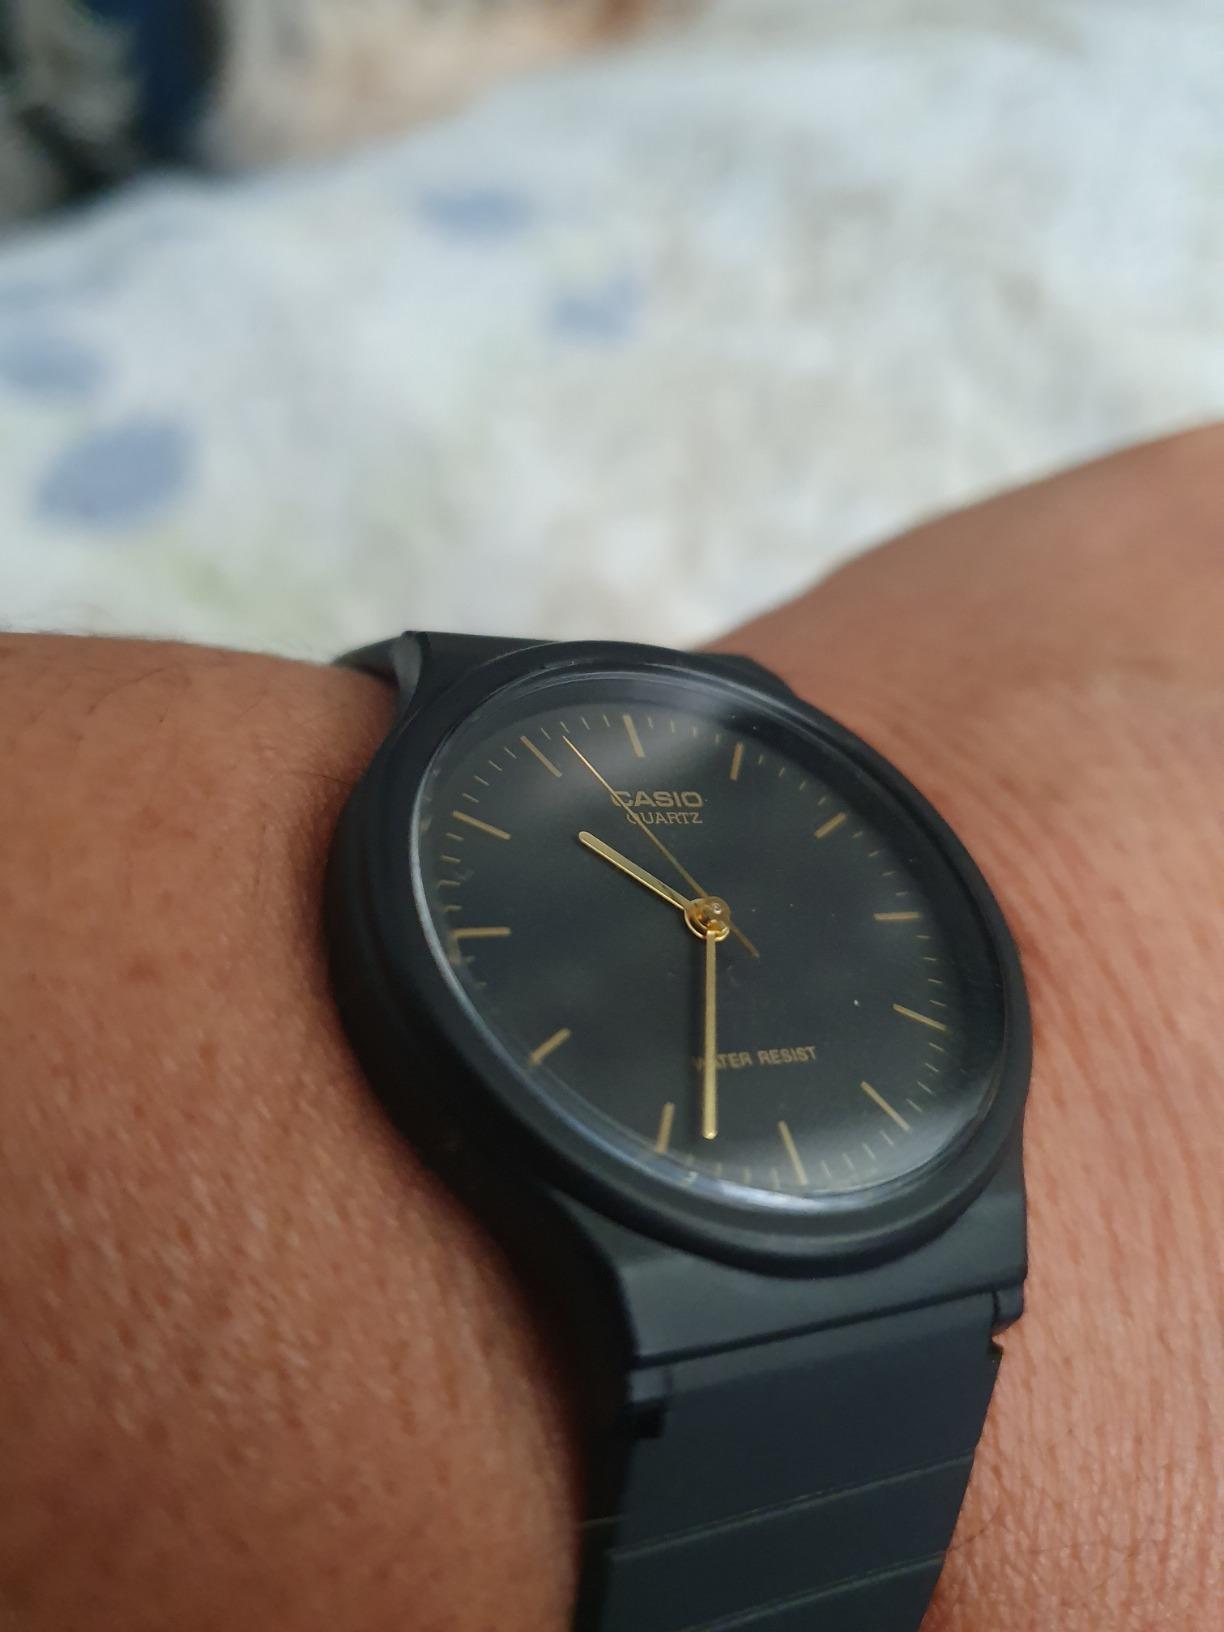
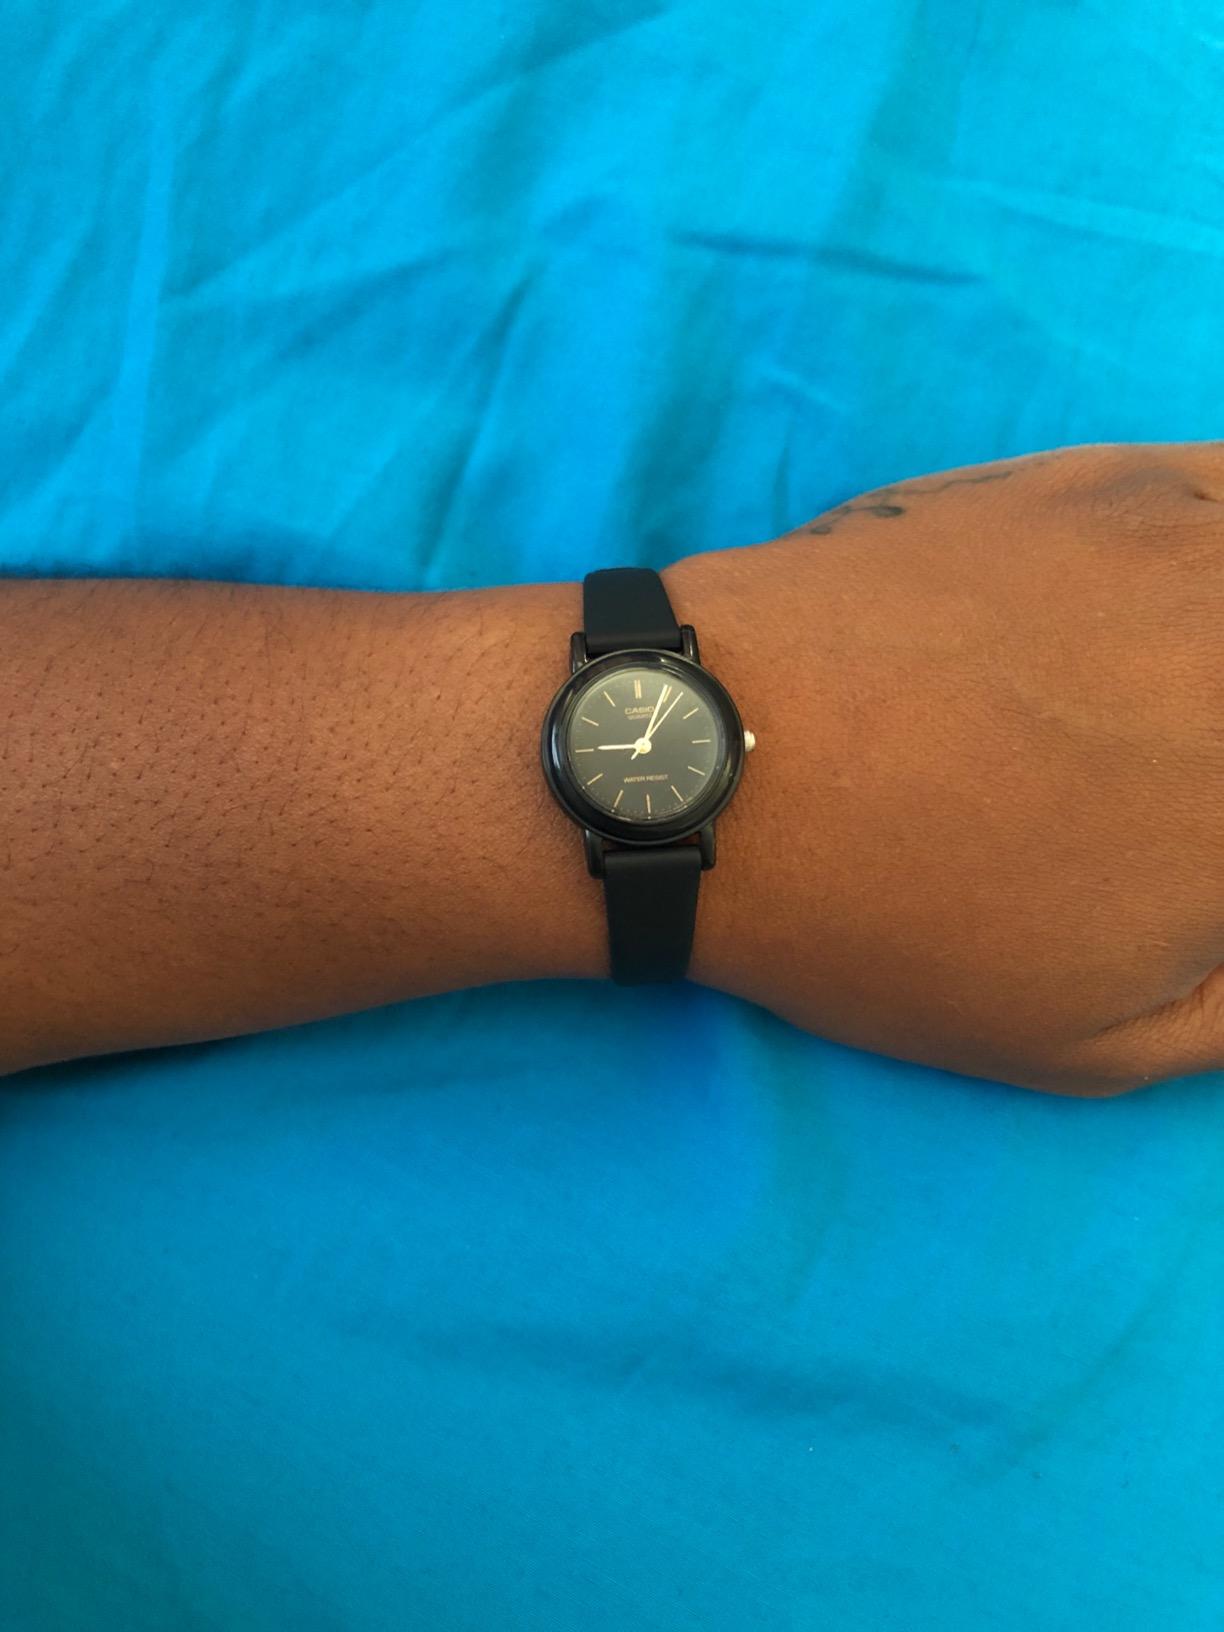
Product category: accessories_watch
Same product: no